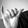
ASL letter: Y